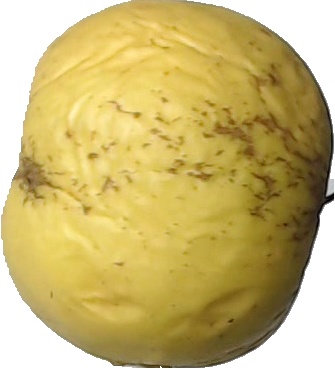
Label: apple_golden_1